Bnei Sakhnin F.C.

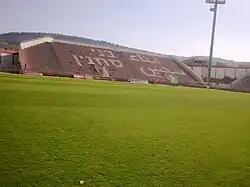
The Doha Stadium was funded in part by Qatar and was opened in 2006

During their spell in the top flight, several Sakhnin games were plagued by hooliganism. Palestinians were viewed as inferior during the time, and faced hardships both inside and outside of the soccer stadium. At the annual Land Day ceremony in Sakhnin in the year of 2000, a large crowd of Palestinians were unexplainably tear gassed. Political power controlled not only the population, but the atmosphere at soccer games as well. Studies have shown that Arab males who attended soccer games were less likely to be proud of their Palestinian descent. In 2000, Sakhnin's first game was delayed for weeks, though when the game did come about, the visiting Jewish team received flowers. Though events (such as this) coated by such turmoil aggravated those who resided in Sakhnin, their people still attempted to use the soccer stadium as an outlet to ease the relations with those who brought political unrest and corruption.